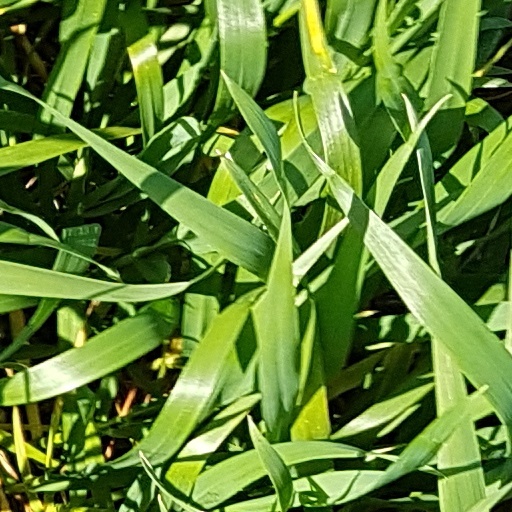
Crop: wheat